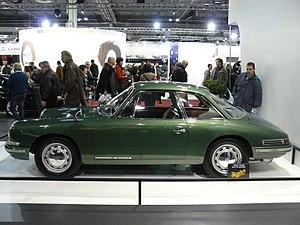
Retromobile 2013
La Porsche 911 est une voiture de sport haut de gamme fabriquée par la firme allemande Porsche. La première génération est commercialisée en 1964, intégralement conçue par la firme de Stuttgart. Cinquante ans plus tard, le modèle emblématique de Porsche en conserve l'esthétique et le nom. La 911 est toujours produite et commercialisée dans sa dernière version en date, la 992. L'architecture du moteur est restée inchangée jusqu'à aujourd'hui. Il s'agit du 6-cylindres à plat, disposé en porte-à-faux arrière.